Ephraim Hawley House

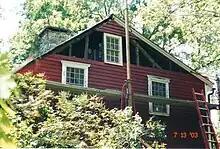
Original end rafter configuration

On December 7, 1696, the "Farm Highway", present-day Nichols Avenue Connecticut Route 108, was laid out by the Stratford selectmen to the south side of "Mischa Hill". The highway was 12 rods wide, or 198 feet, where Broadbridge Brook runs off the south side of Mischa Hill, at the Zachariah Curtiss house, his land, and at "Captain's Farm". Broadbridge Brook runs off Mischa Hill west of the present-day intersection of Route 108 and the Merritt Parkway, and flows southwesterly to Broadbridge Avenue in Stratford.